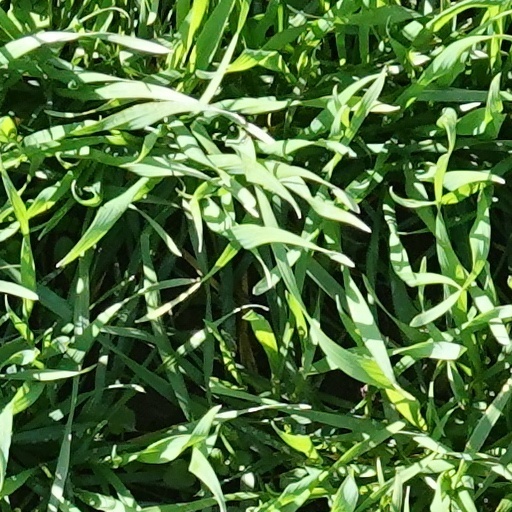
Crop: wheat